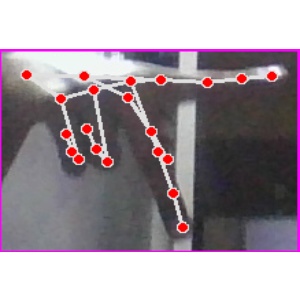
अक्षर: प